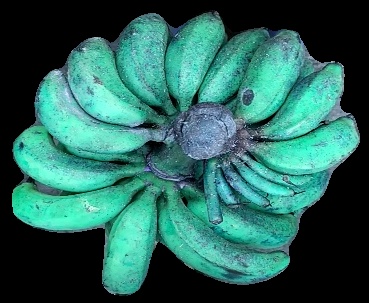
Variety: rasbale
Grade: grade3